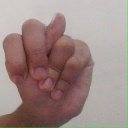
अक्षर: न